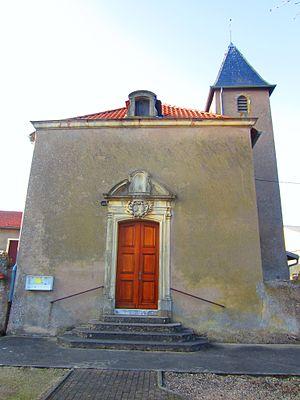
Eglise Buchy